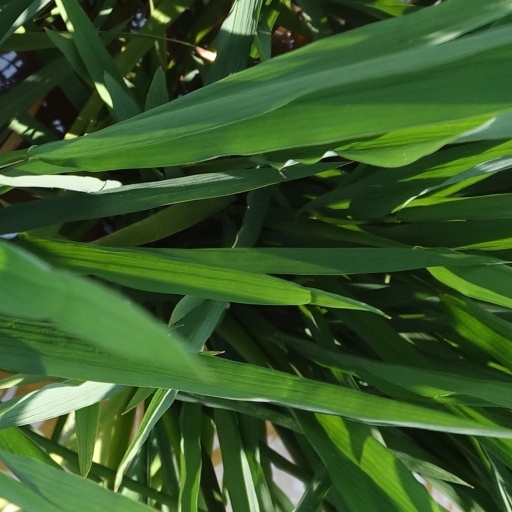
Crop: rice